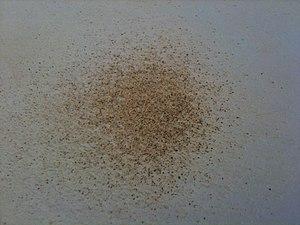
Grains de poivre blanc